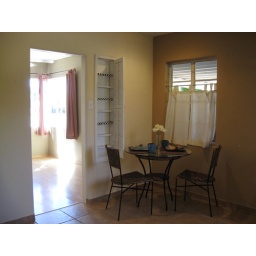
standing by stove/sink, looking at kitchen nook, note the spice cupboard (it used to have ironing board in it)